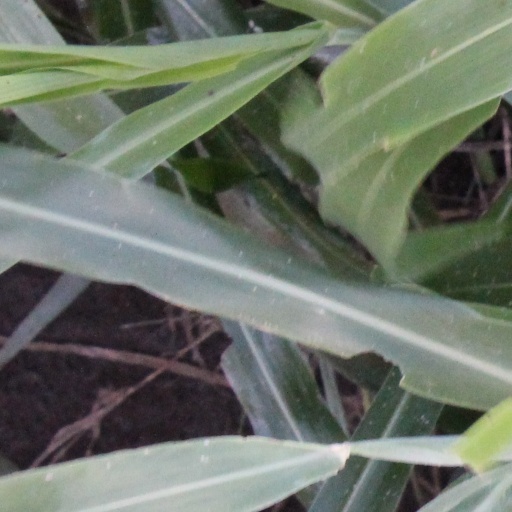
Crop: sorghum